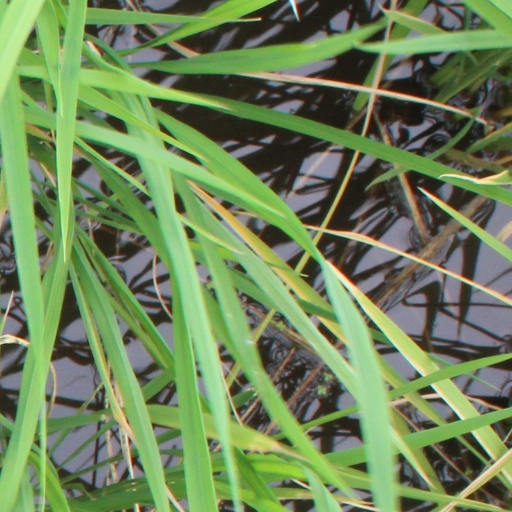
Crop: rice